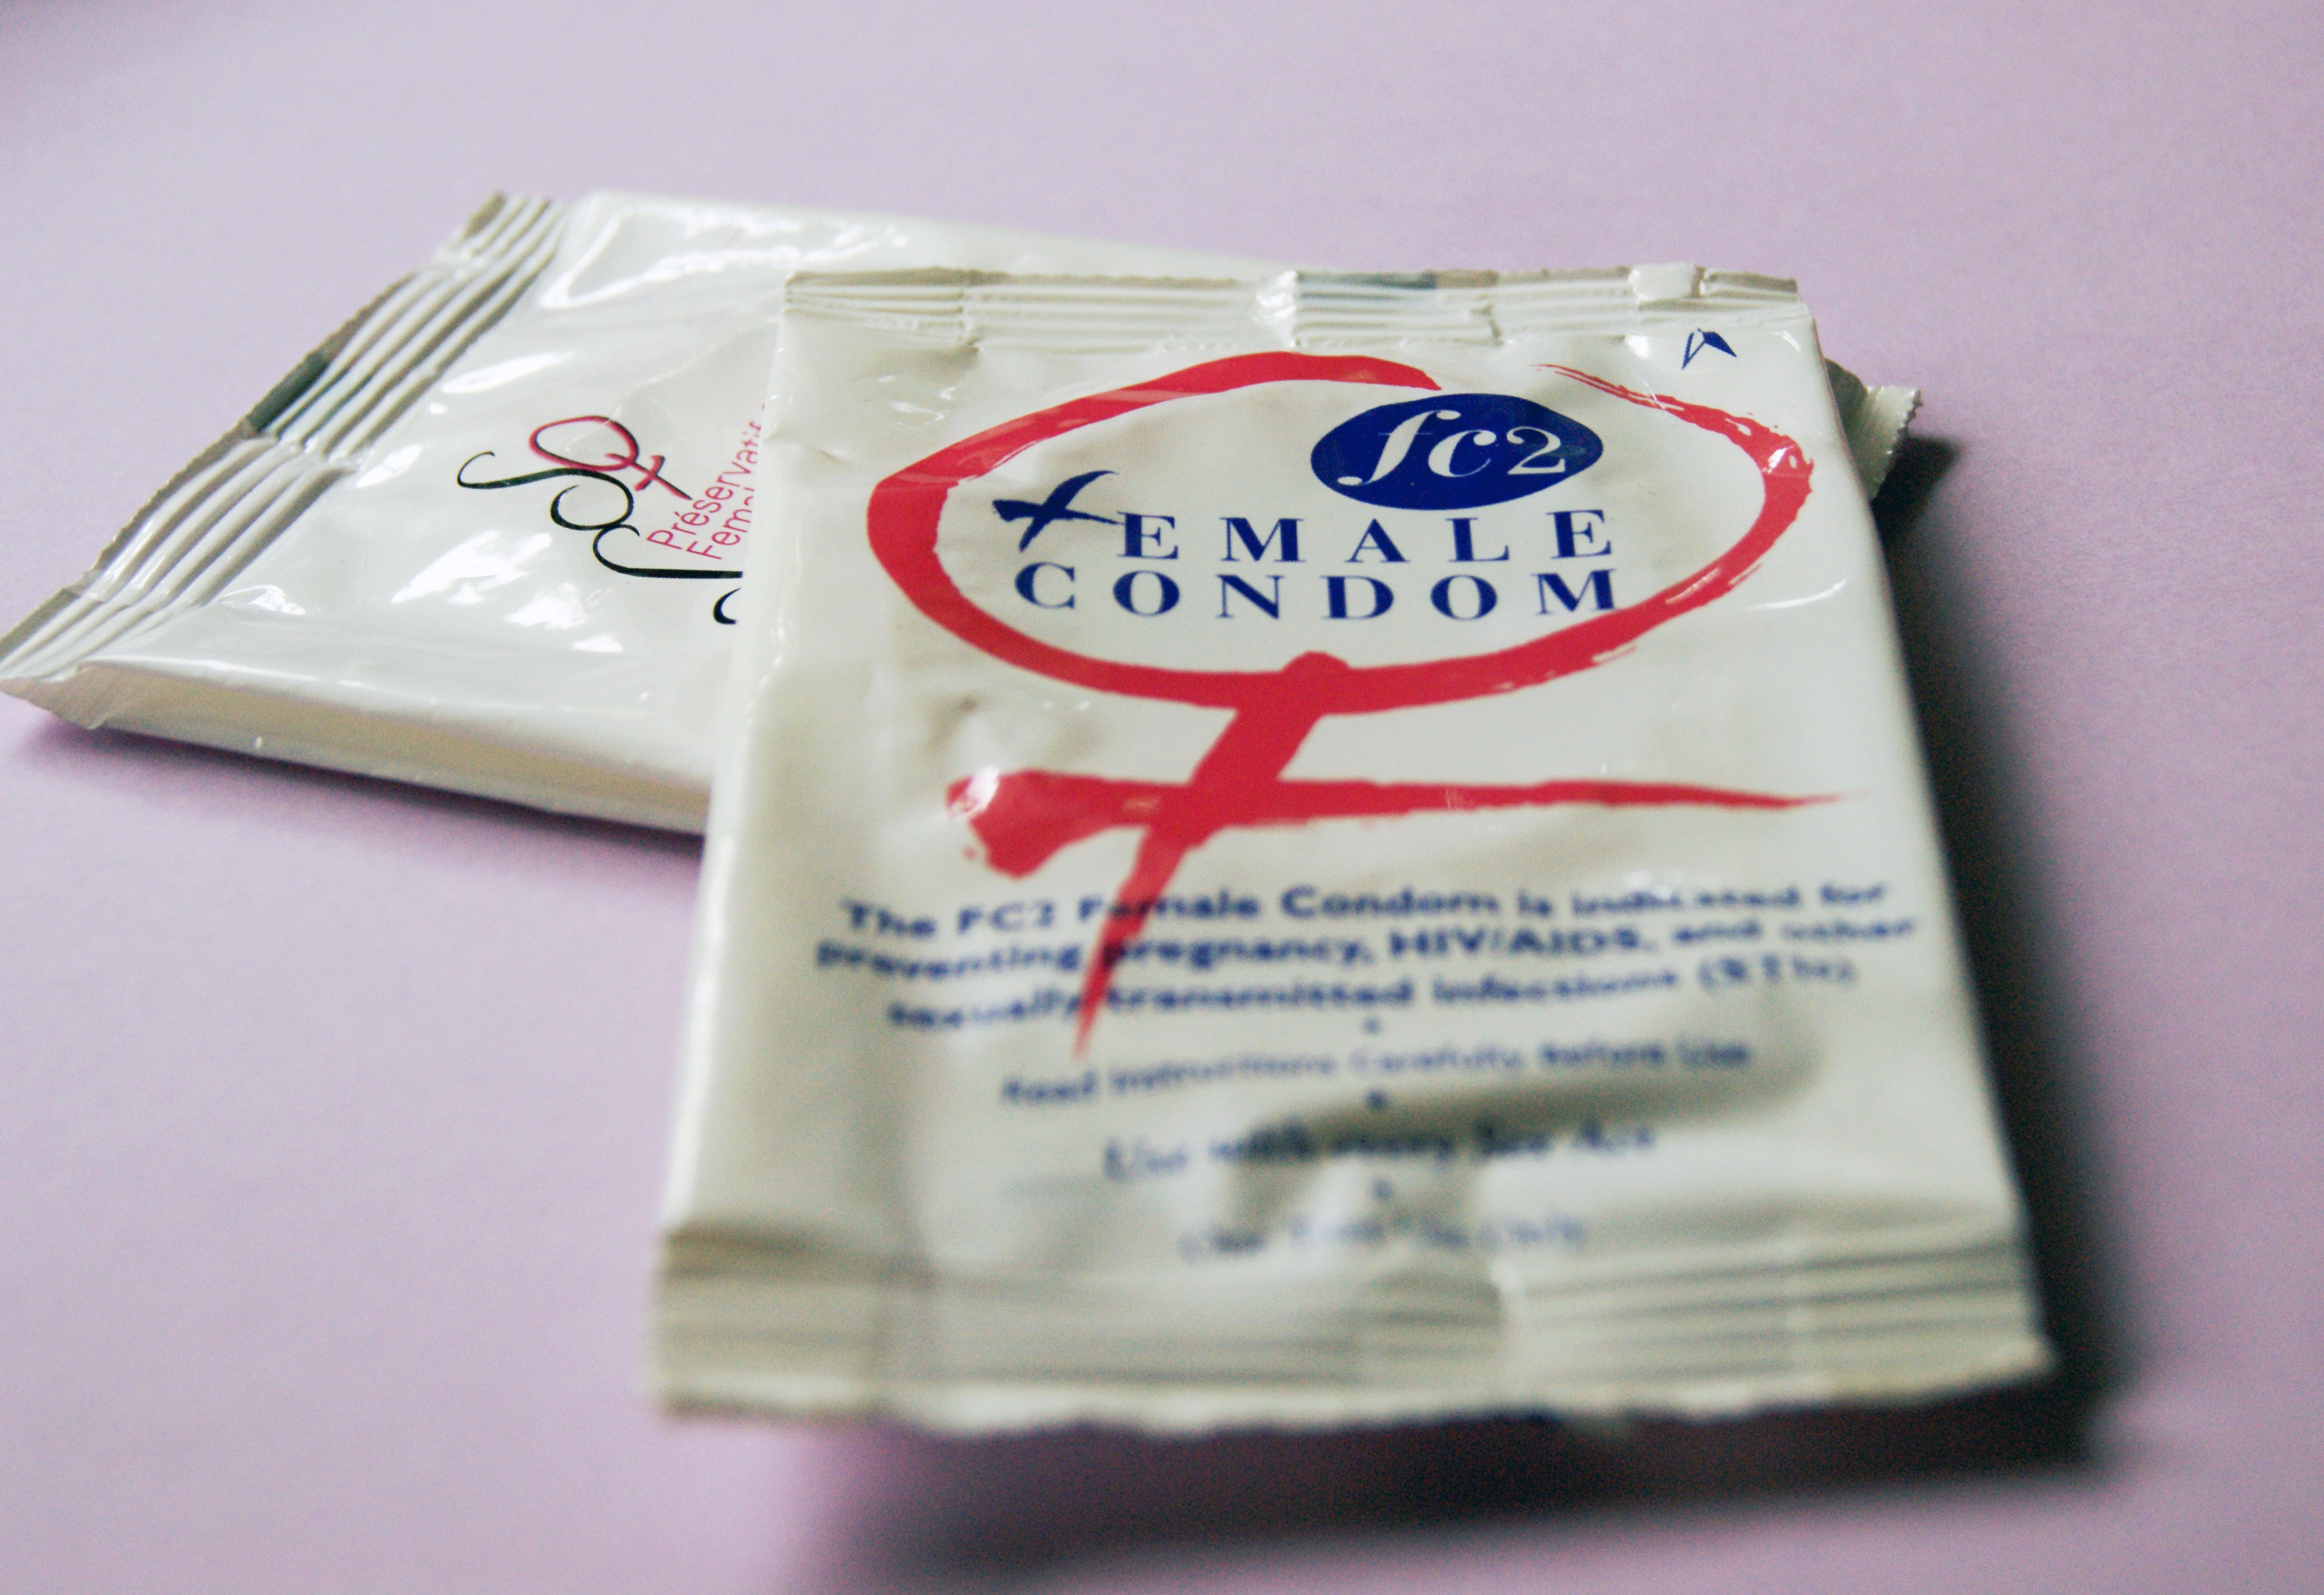
food, product, control, safe, hiv, contraceptive, condom, contraception, female condoms